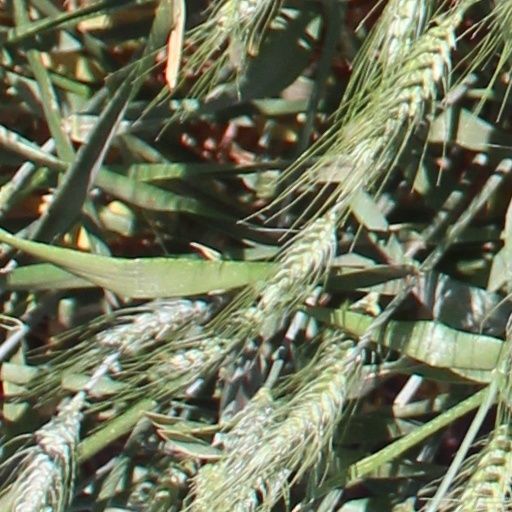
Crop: wheat